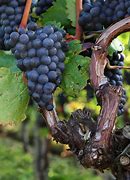
Label: Grapes